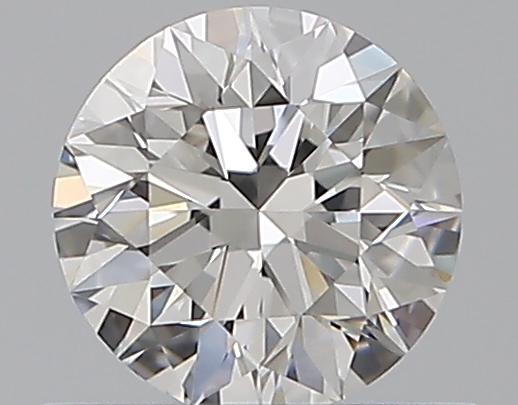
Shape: round
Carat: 0.5
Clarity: VS1
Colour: E
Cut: EX
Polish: VG
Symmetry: VG
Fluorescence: N
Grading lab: GIA
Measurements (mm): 5.03 x 5.09 x 3.19